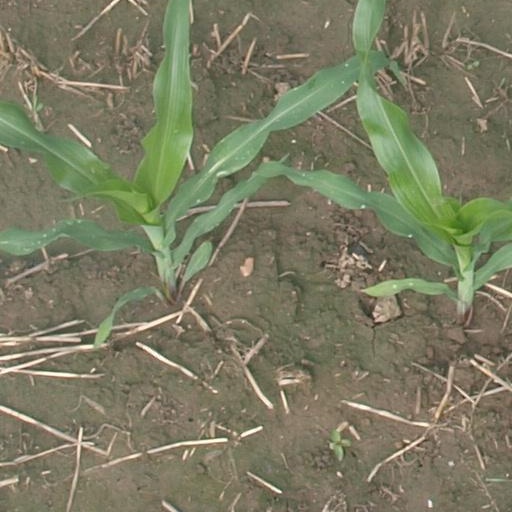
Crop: maize; corn